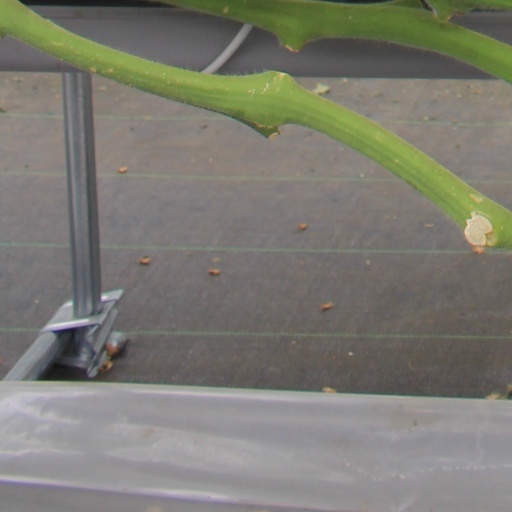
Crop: tomato